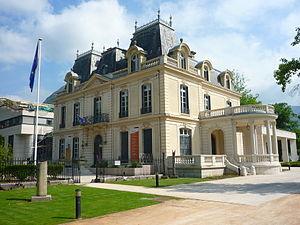
Mairie de Saint Égrève (Isère)
Saint-Égrève est une commune française située dans le département de l'Isère en région Auvergne-Rhône-Alpes.